Albert Hall, Canberra

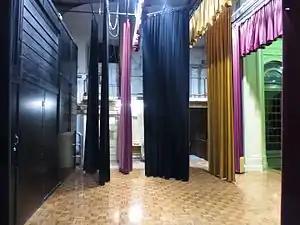
Albert Hall stage looking stage left showing theatre curtains (2016)

The Albert Hall is a hall in Canberra, Australia, used for entertainment. It is on Commonwealth Avenue between Commonwealth Bridge and the Hotel Canberra in the suburb of Yarralumla.